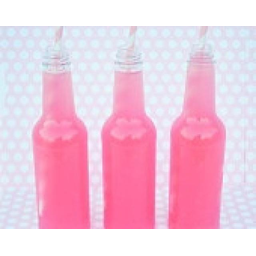
Label: plastic